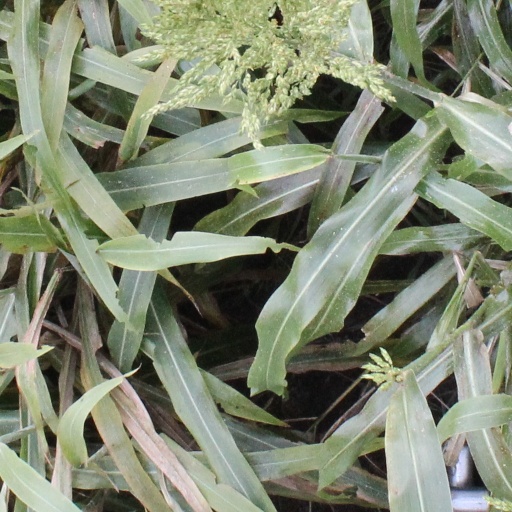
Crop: sorghum